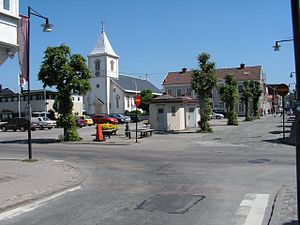
Hadsten / Kultur / Venskabsbyer
Hadsten er en stationsby i Østjylland med 8.325 indbyggere, og dermed den største by i Favrskov Kommune og hører under Region Midtjylland. Hadsten var tidligere administrativt centrum for Hadsten Kommune, og ligger i Hadsten Sogn omtrent lige midt imellem Randers i nord og Aarhus i syd. Hadsten ligger i den naturskønne smeltevandsdal, som Lilleåen gennemløber.